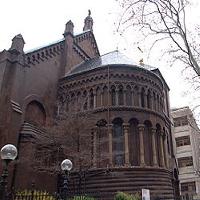
Weather: cloudy or overcast